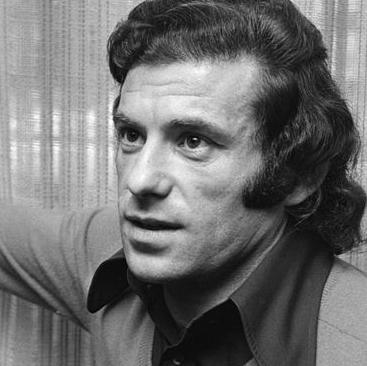
Age: 31